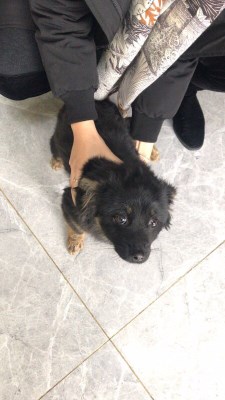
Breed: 3336-n000121-chinese_rural_dog